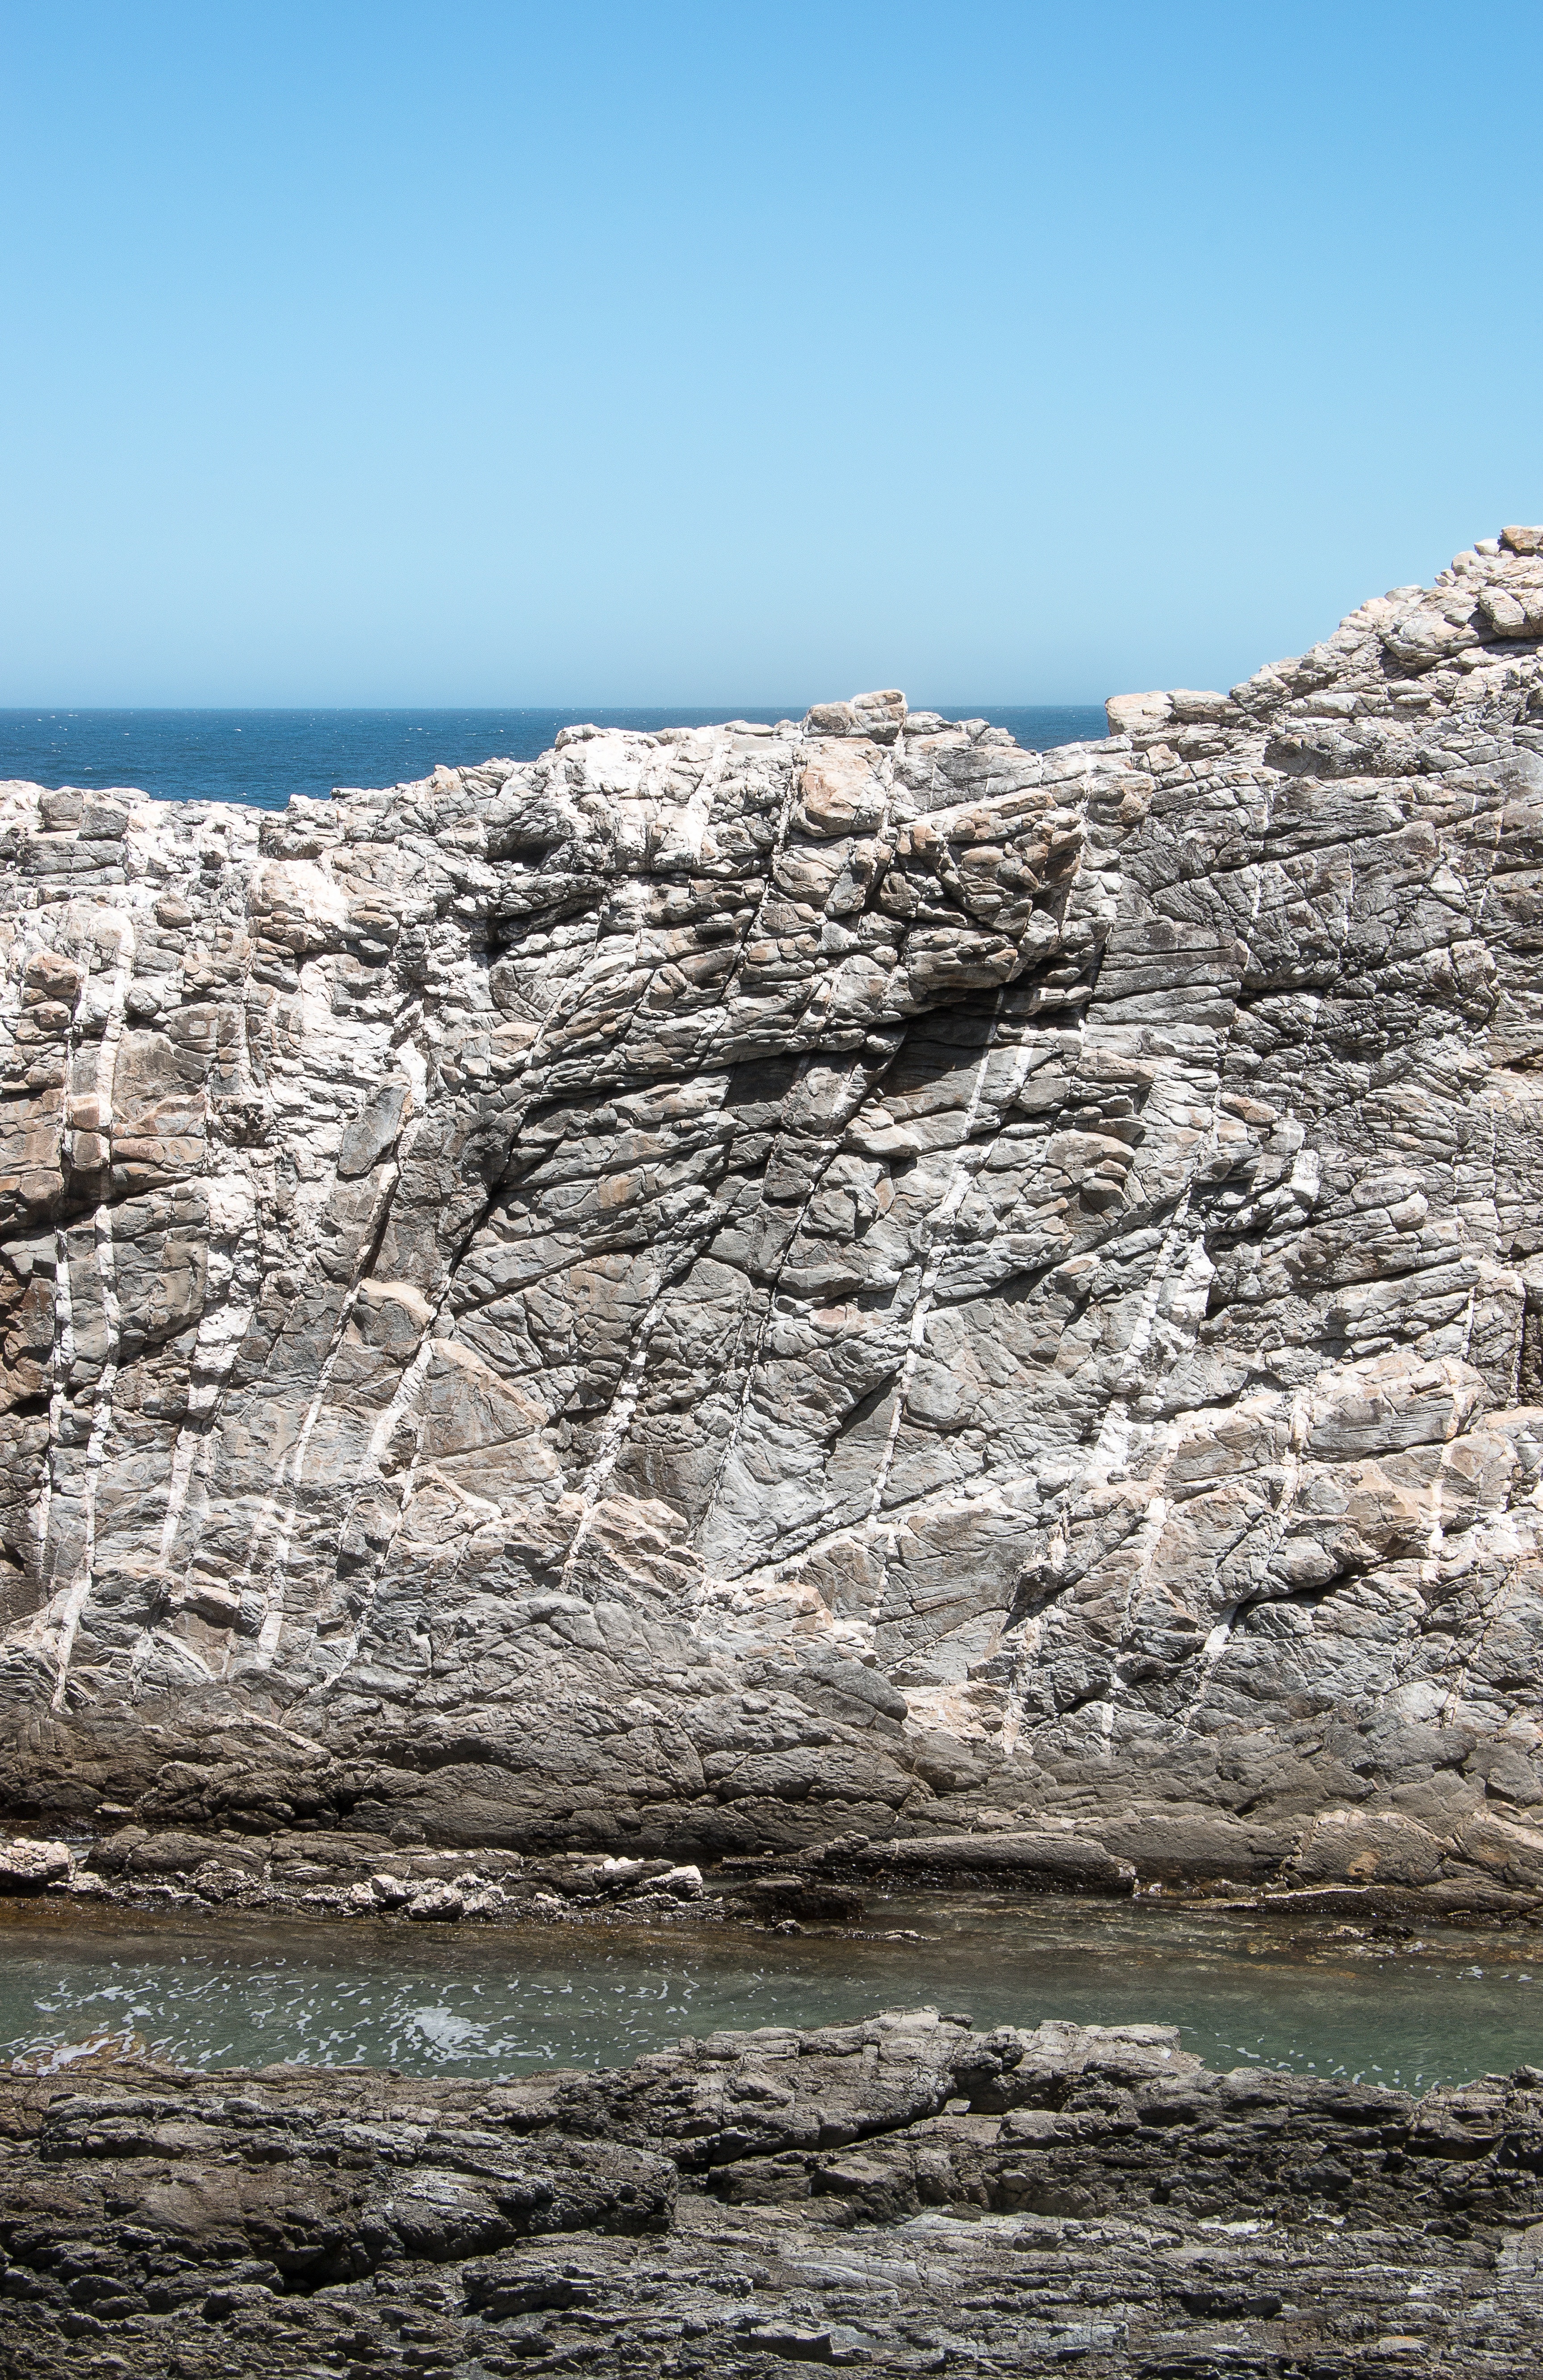
landscape, sea, coast, rock, wilderness, mountain, formation, cliff, terrain, material, geology, badlands, plateau, cape, landform, geographical feature